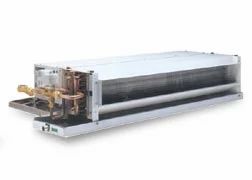
Label: Fan_Coil_Unit